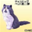
Label: cat